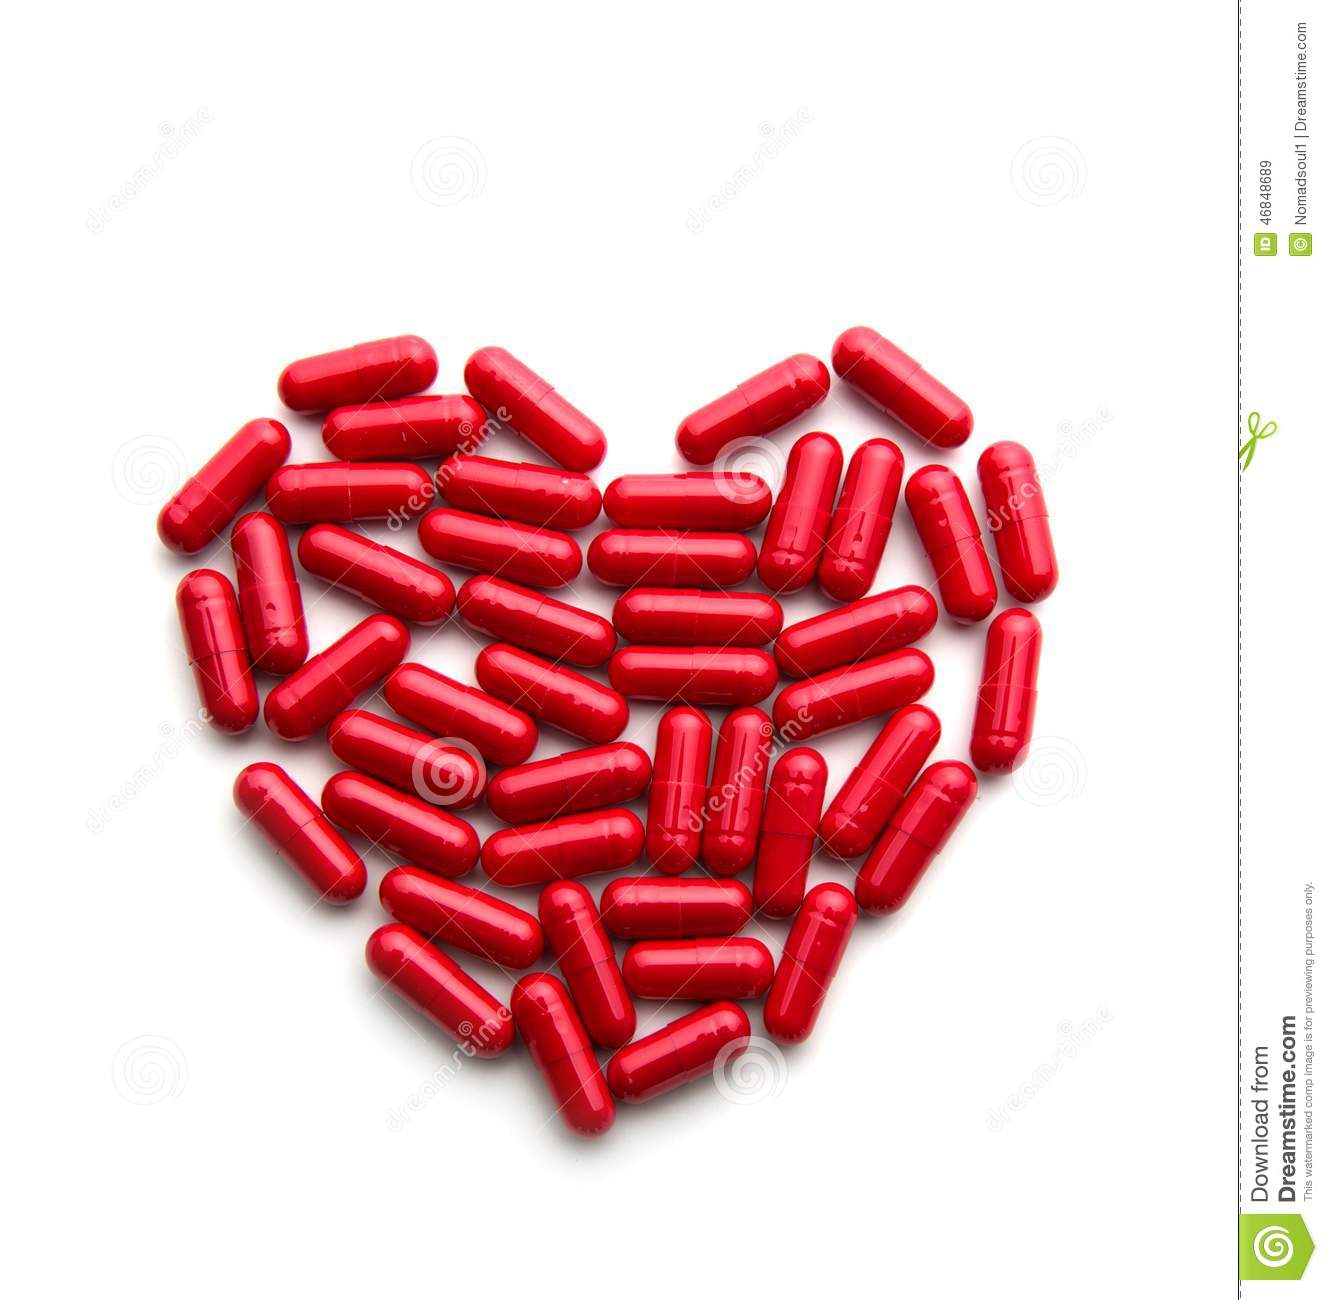
Label: plastic